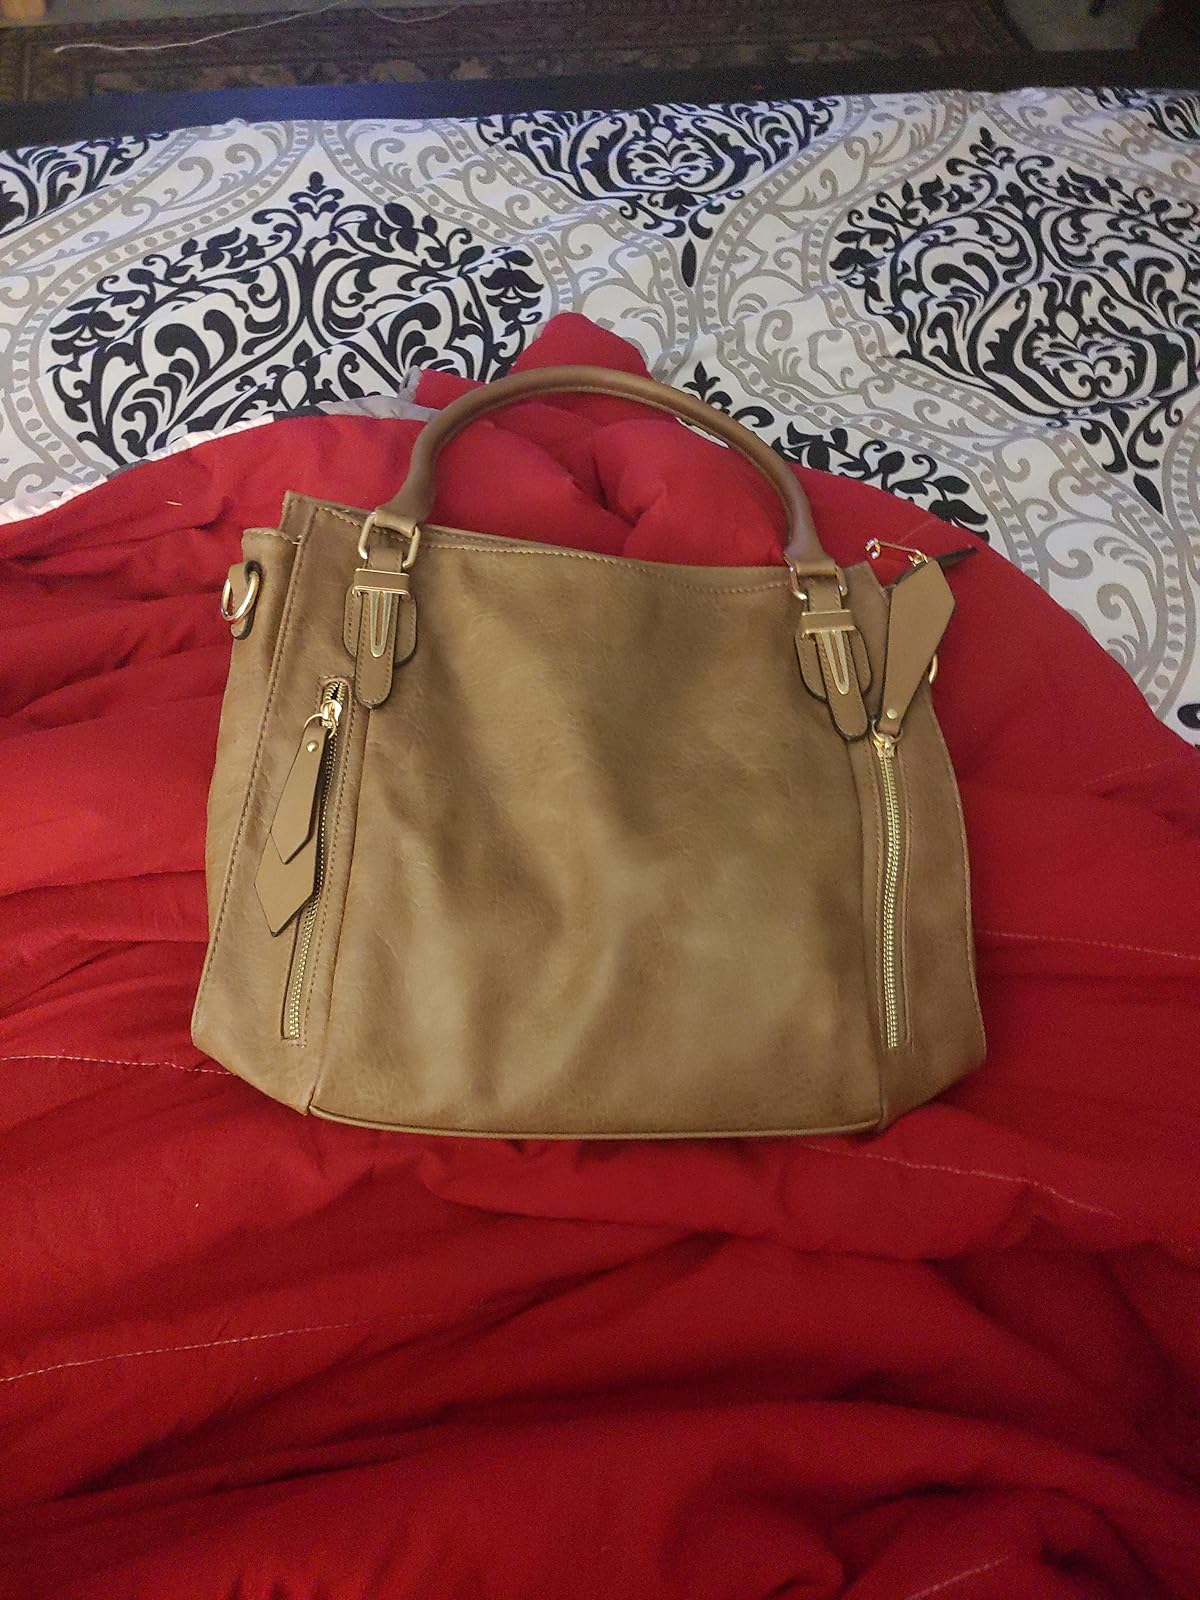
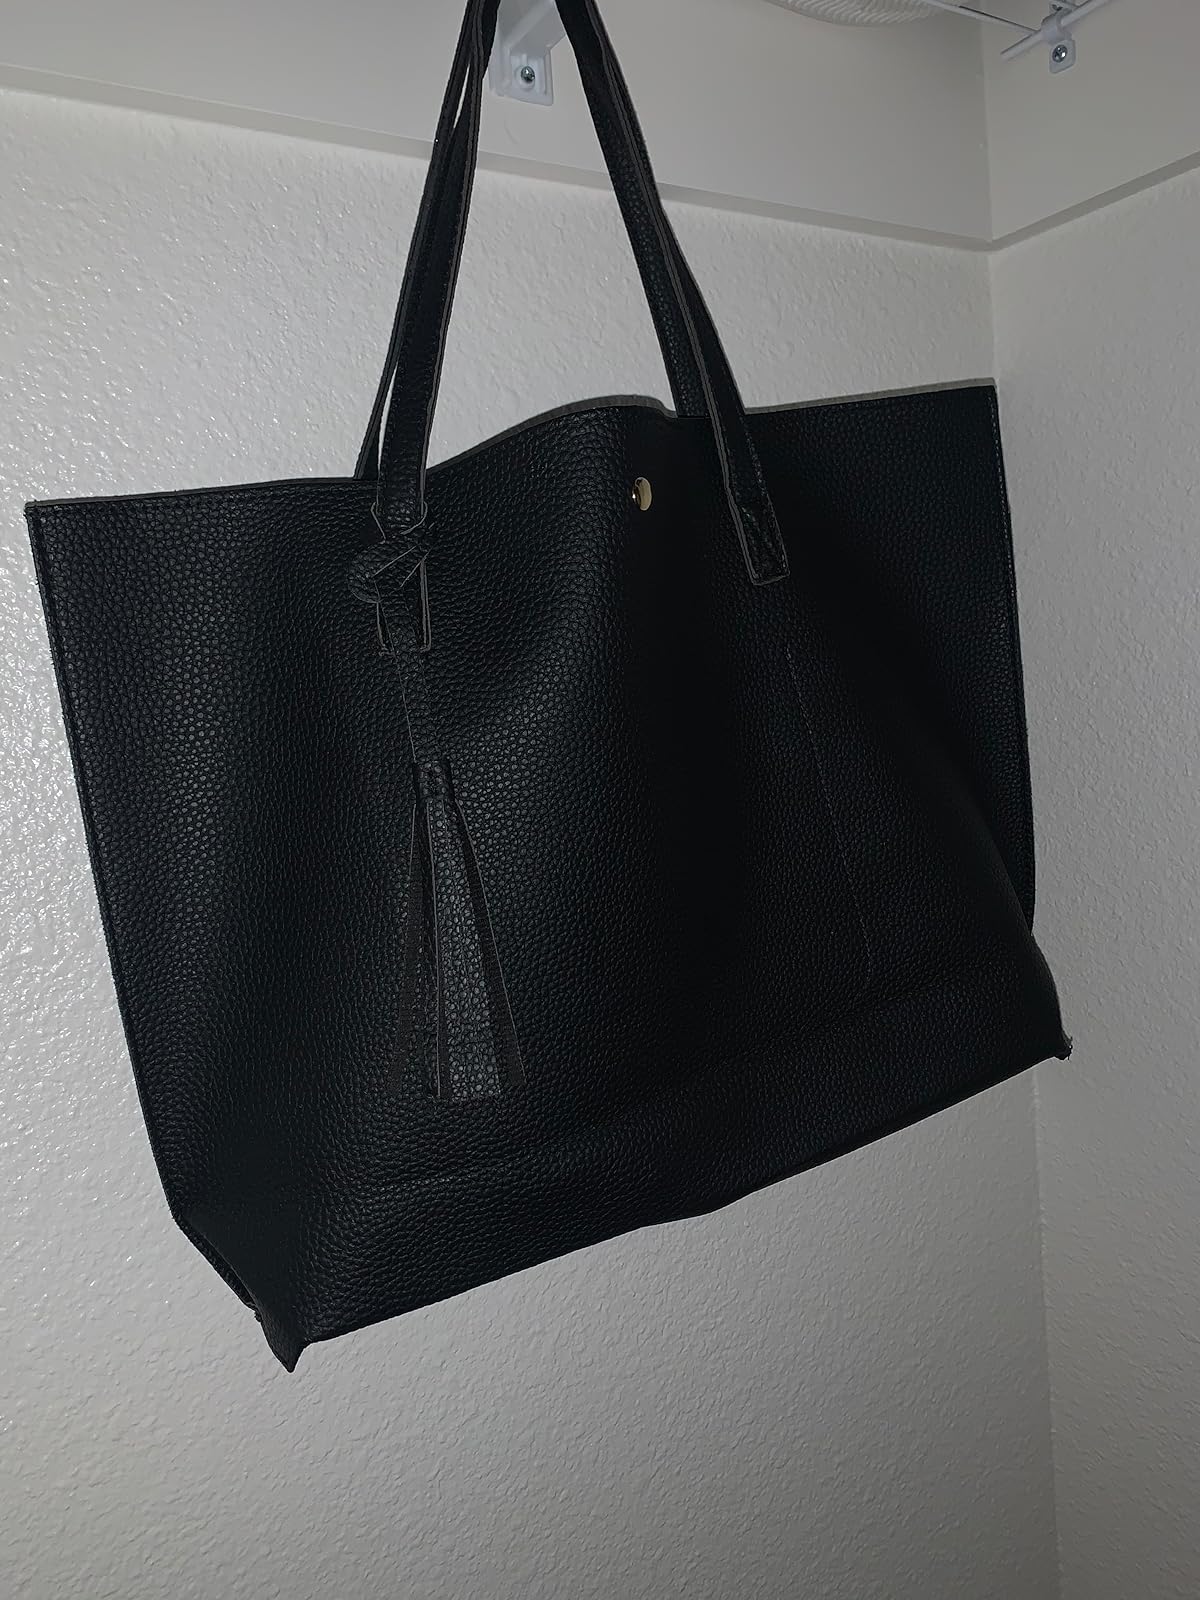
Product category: accessories_handbag
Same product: no